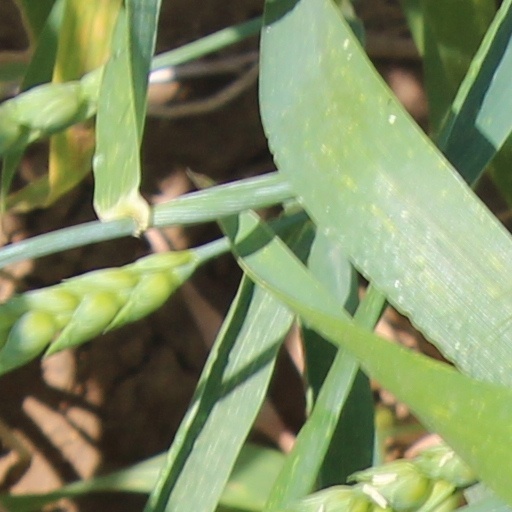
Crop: wheat